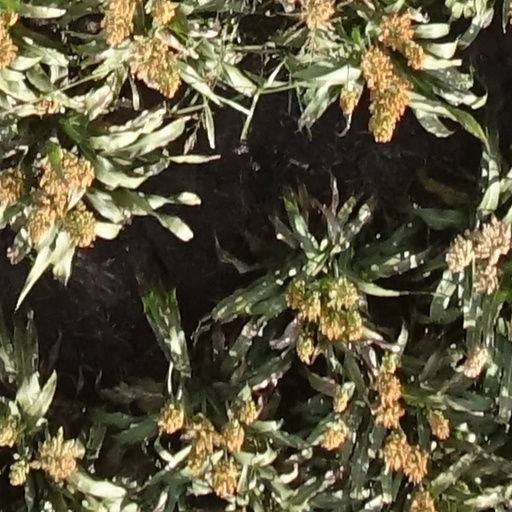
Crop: sorghum